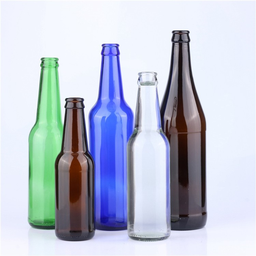
Label: glass